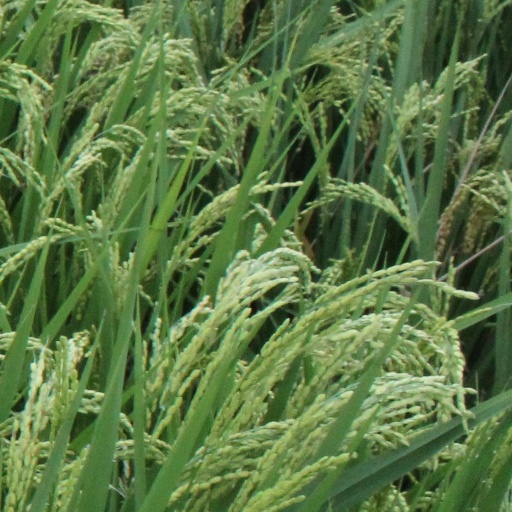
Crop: rice